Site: brandenburg
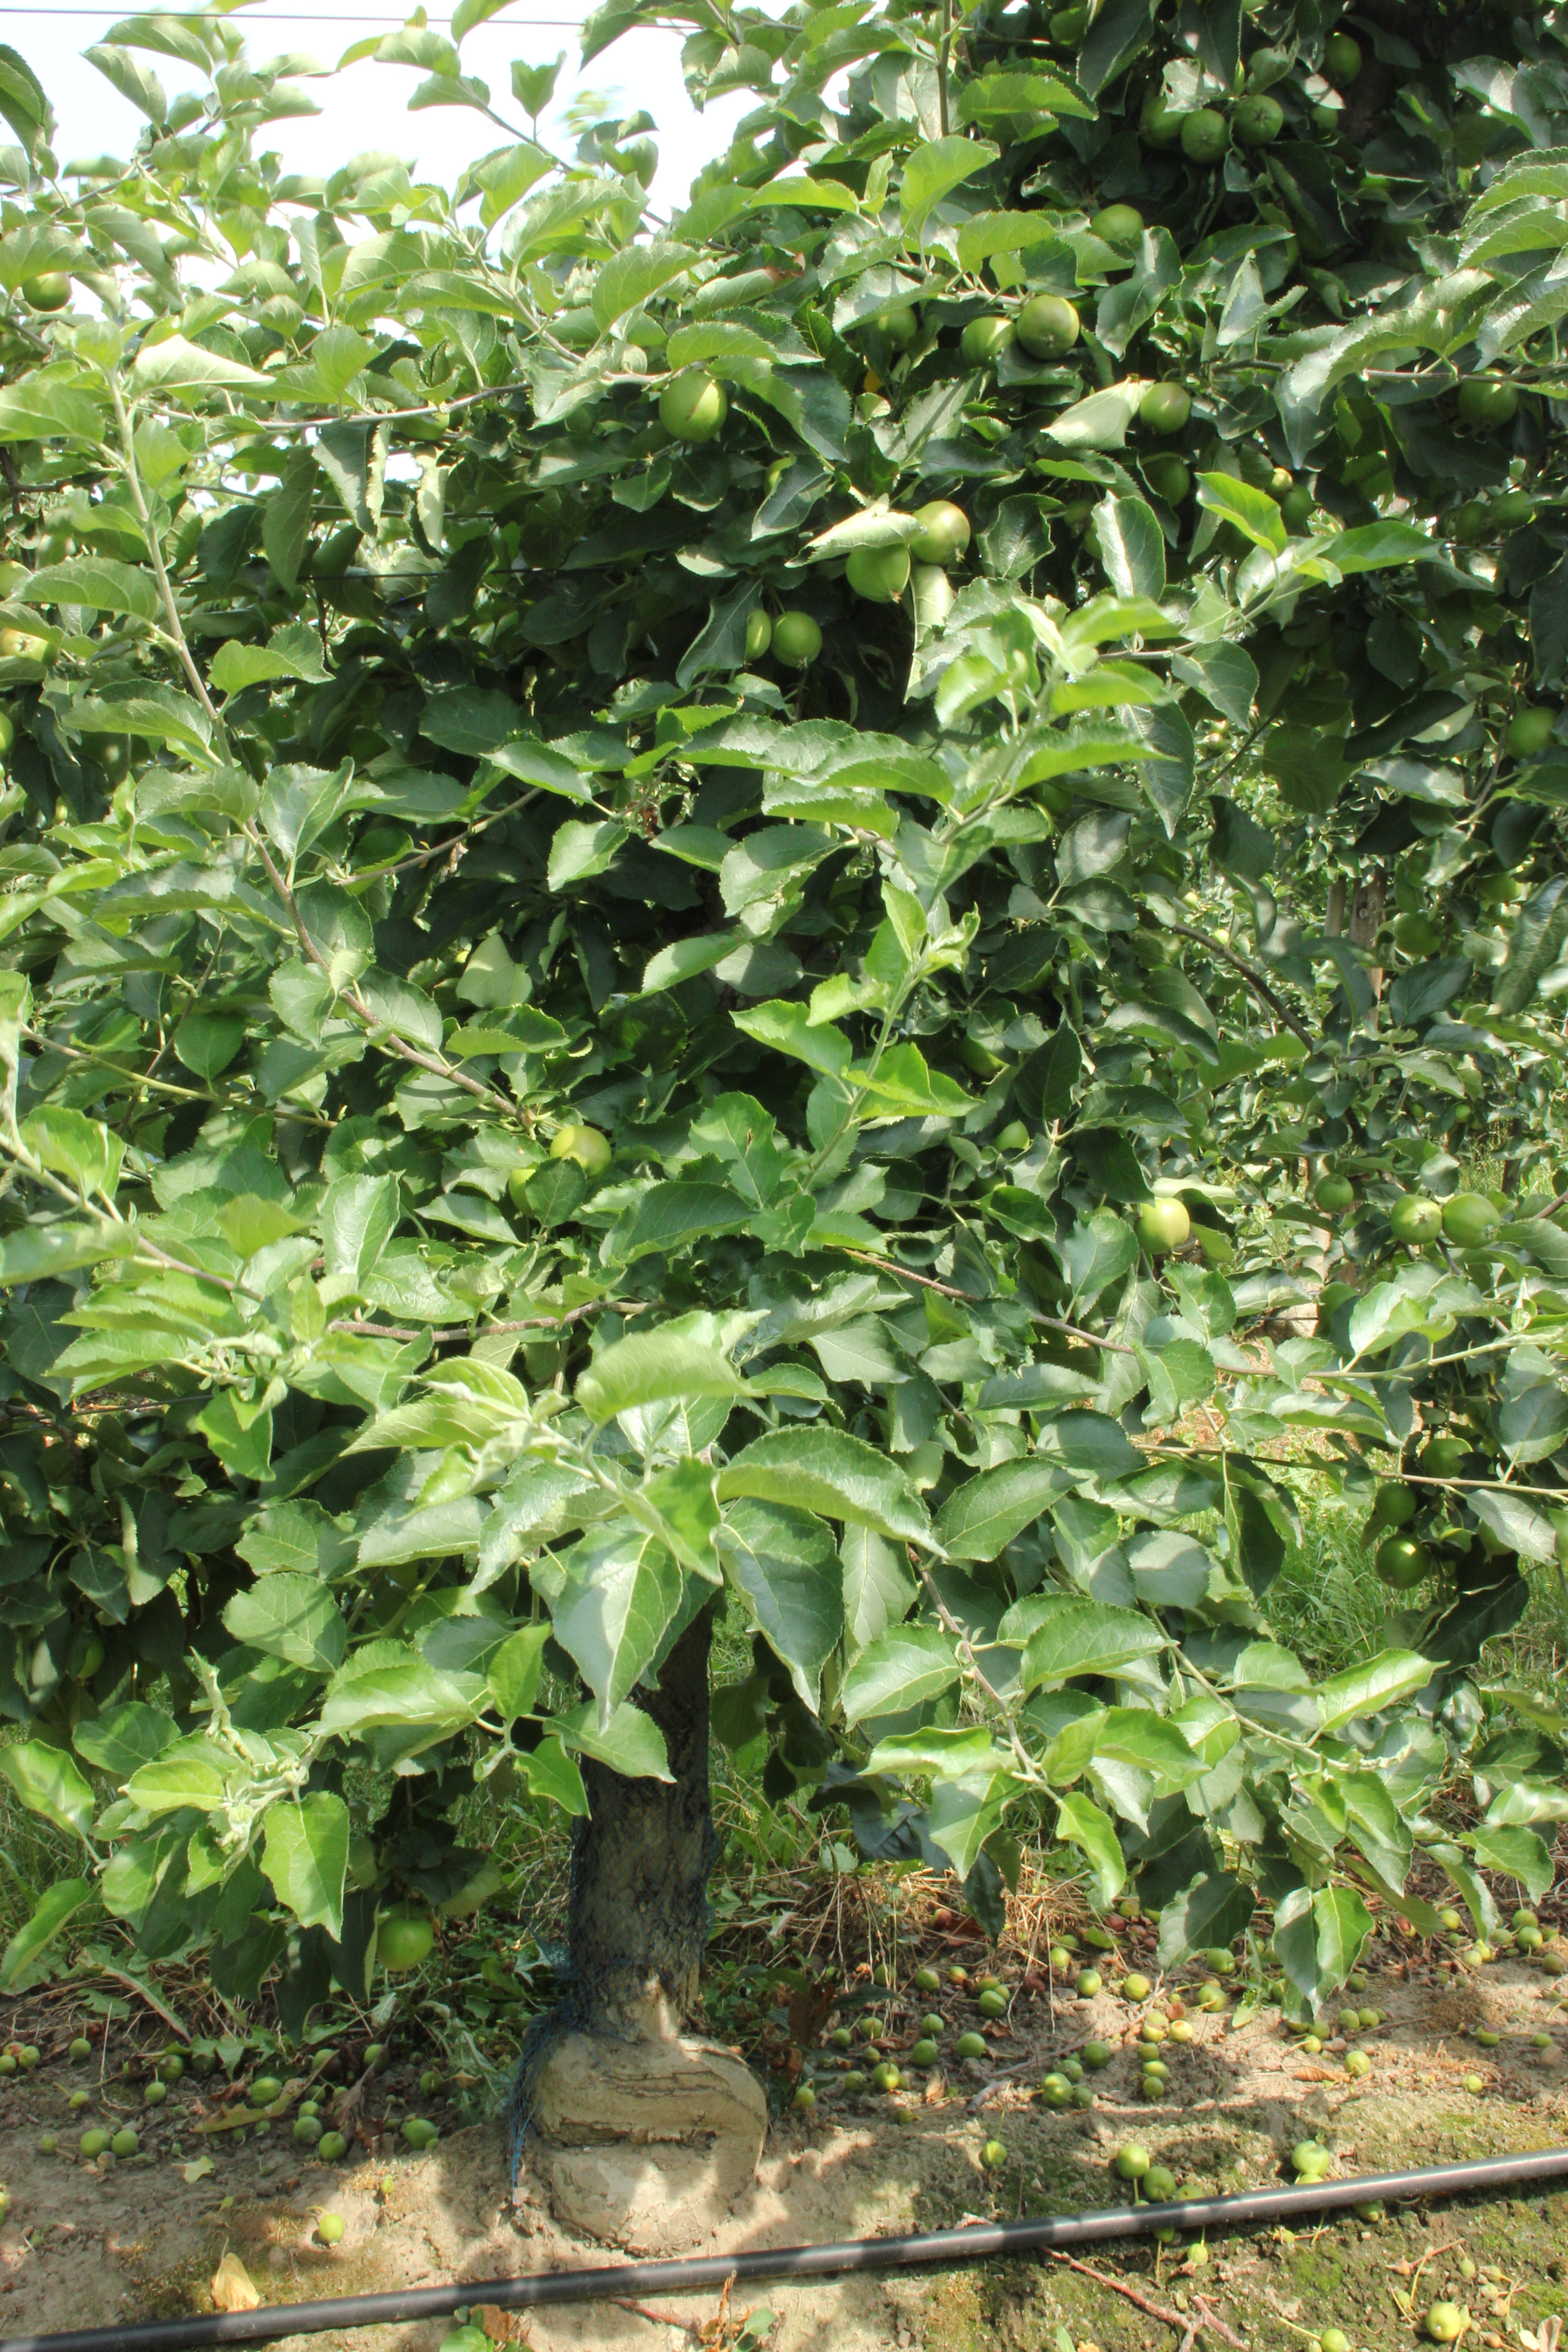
Growth stage (BBCH 74): Development of fruit